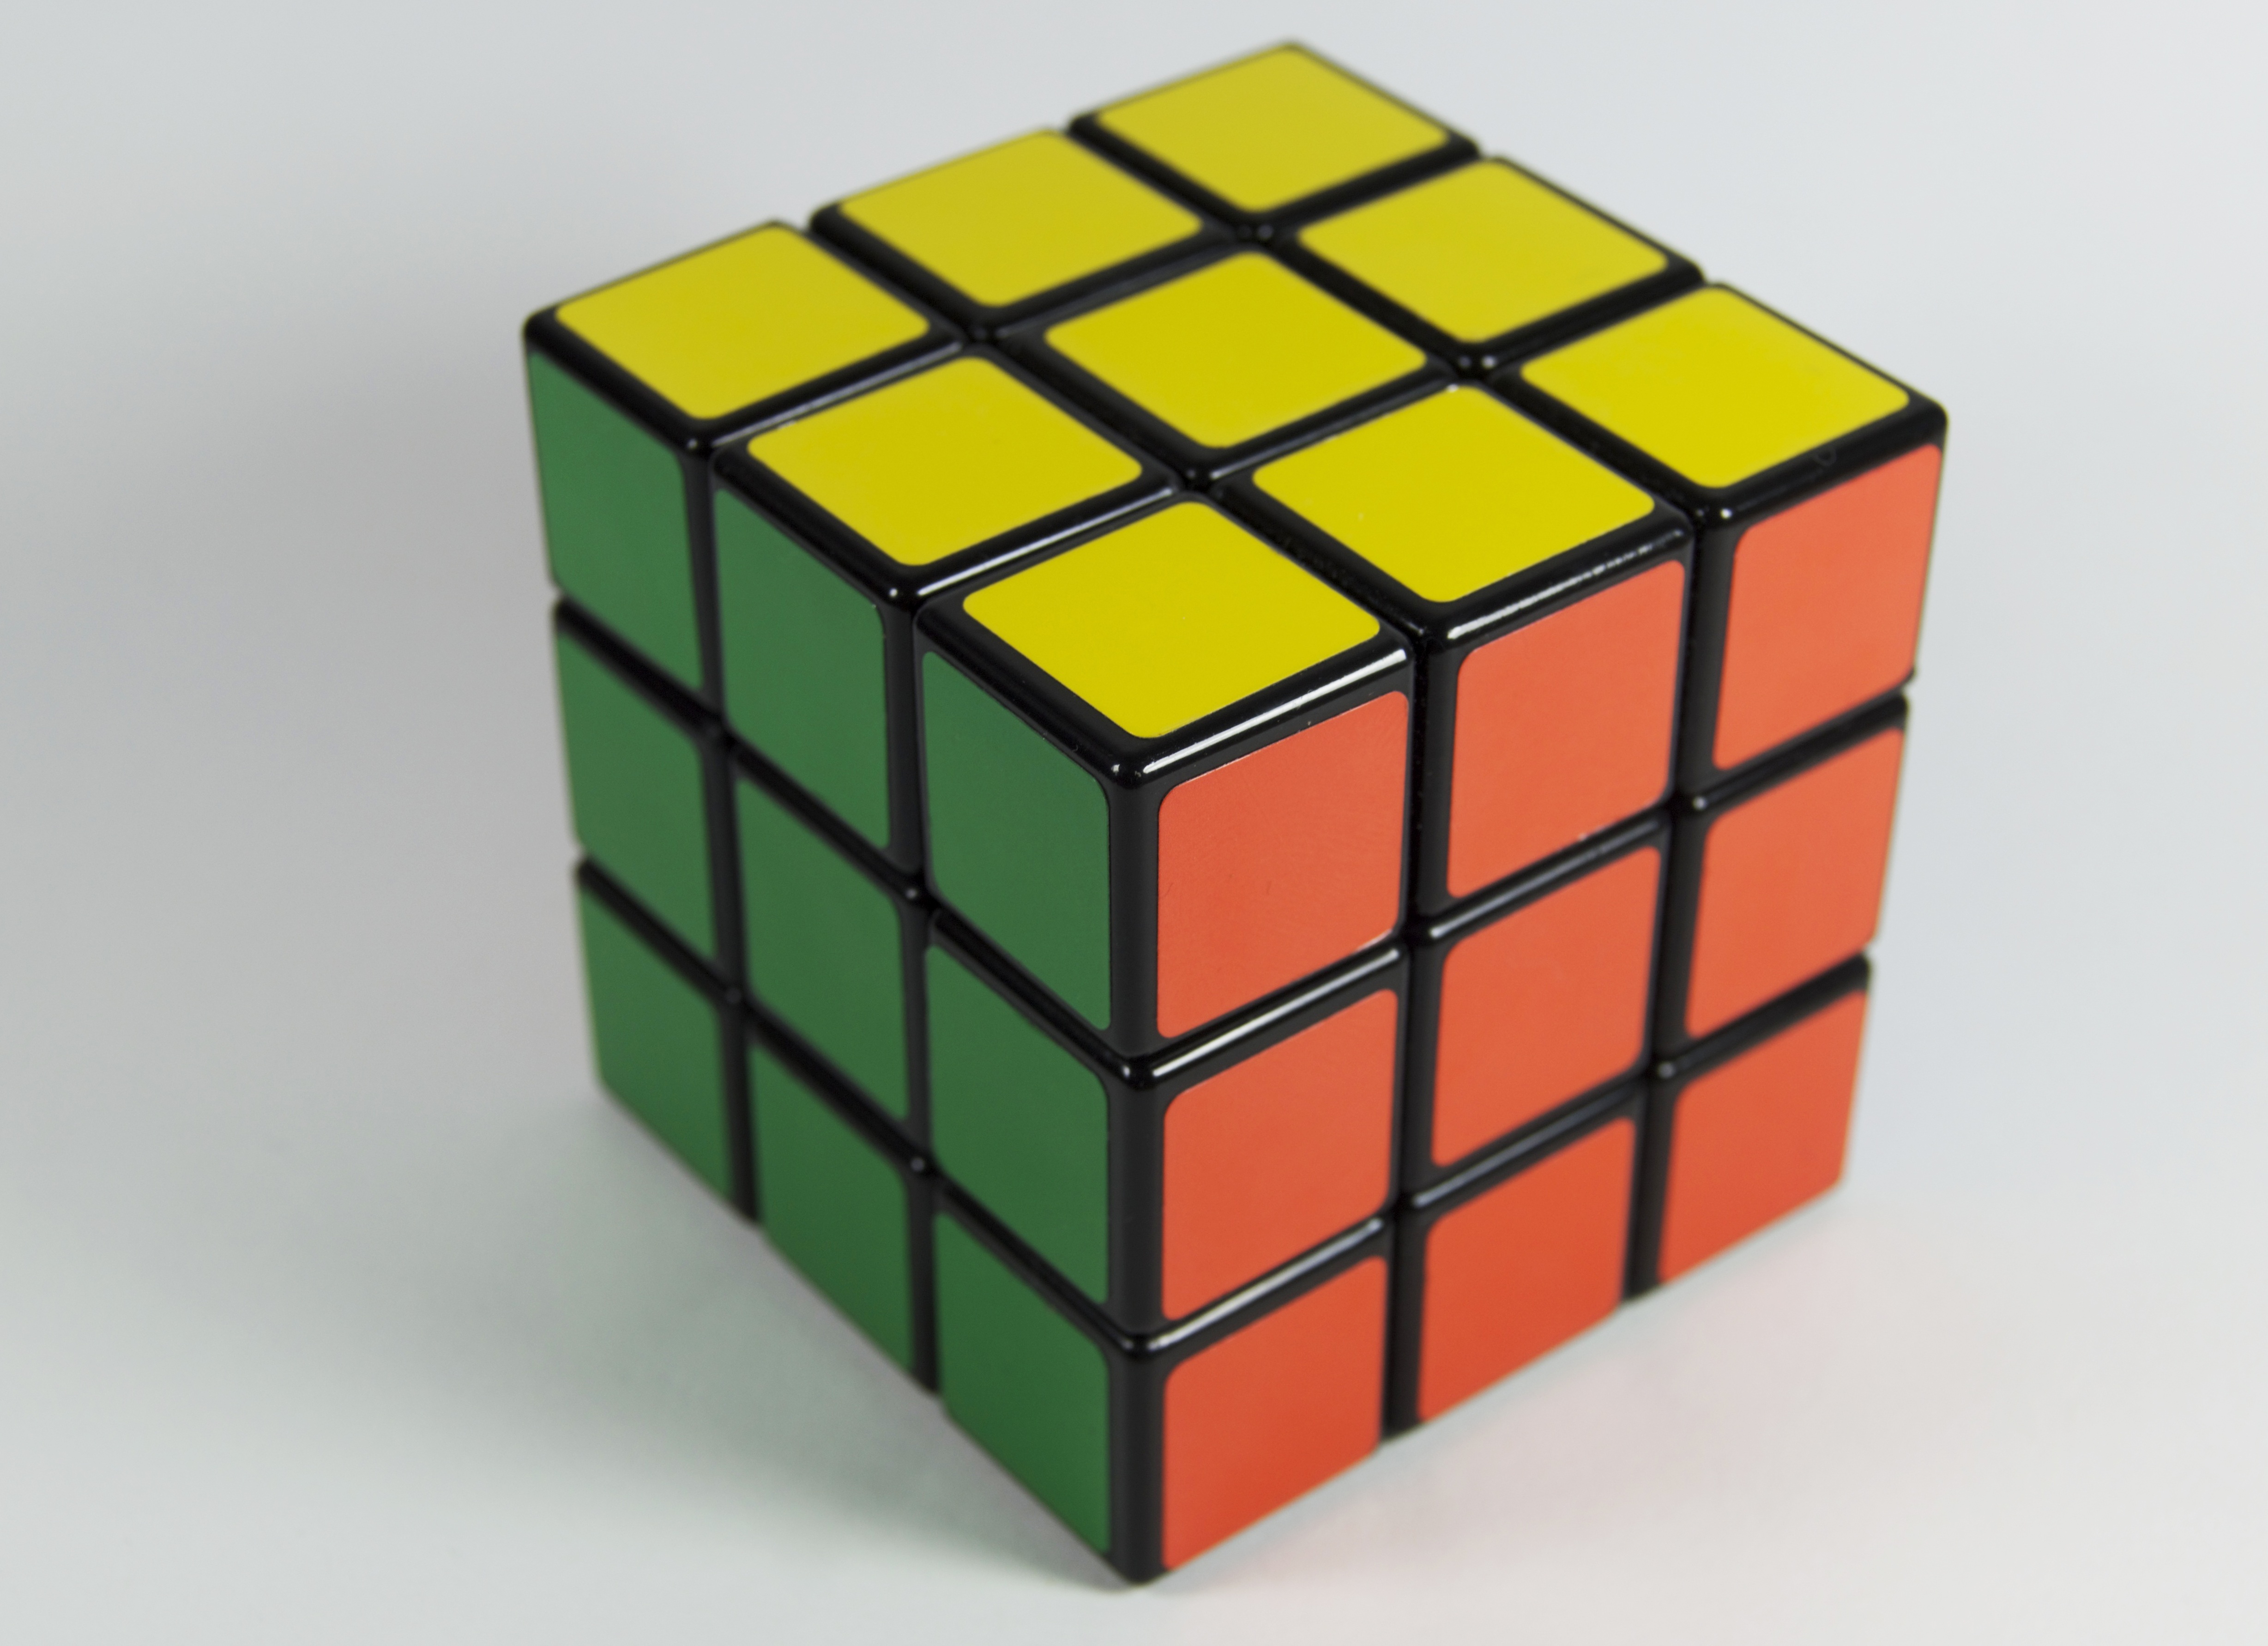
game, play, color, square, colorful, leisure, toy, math, font, brain, mathematics, cube, puzzle, problem, rubik, solution, intelligence, dice, rubik's cube, dimensional, logic, solving, mechanical puzzle